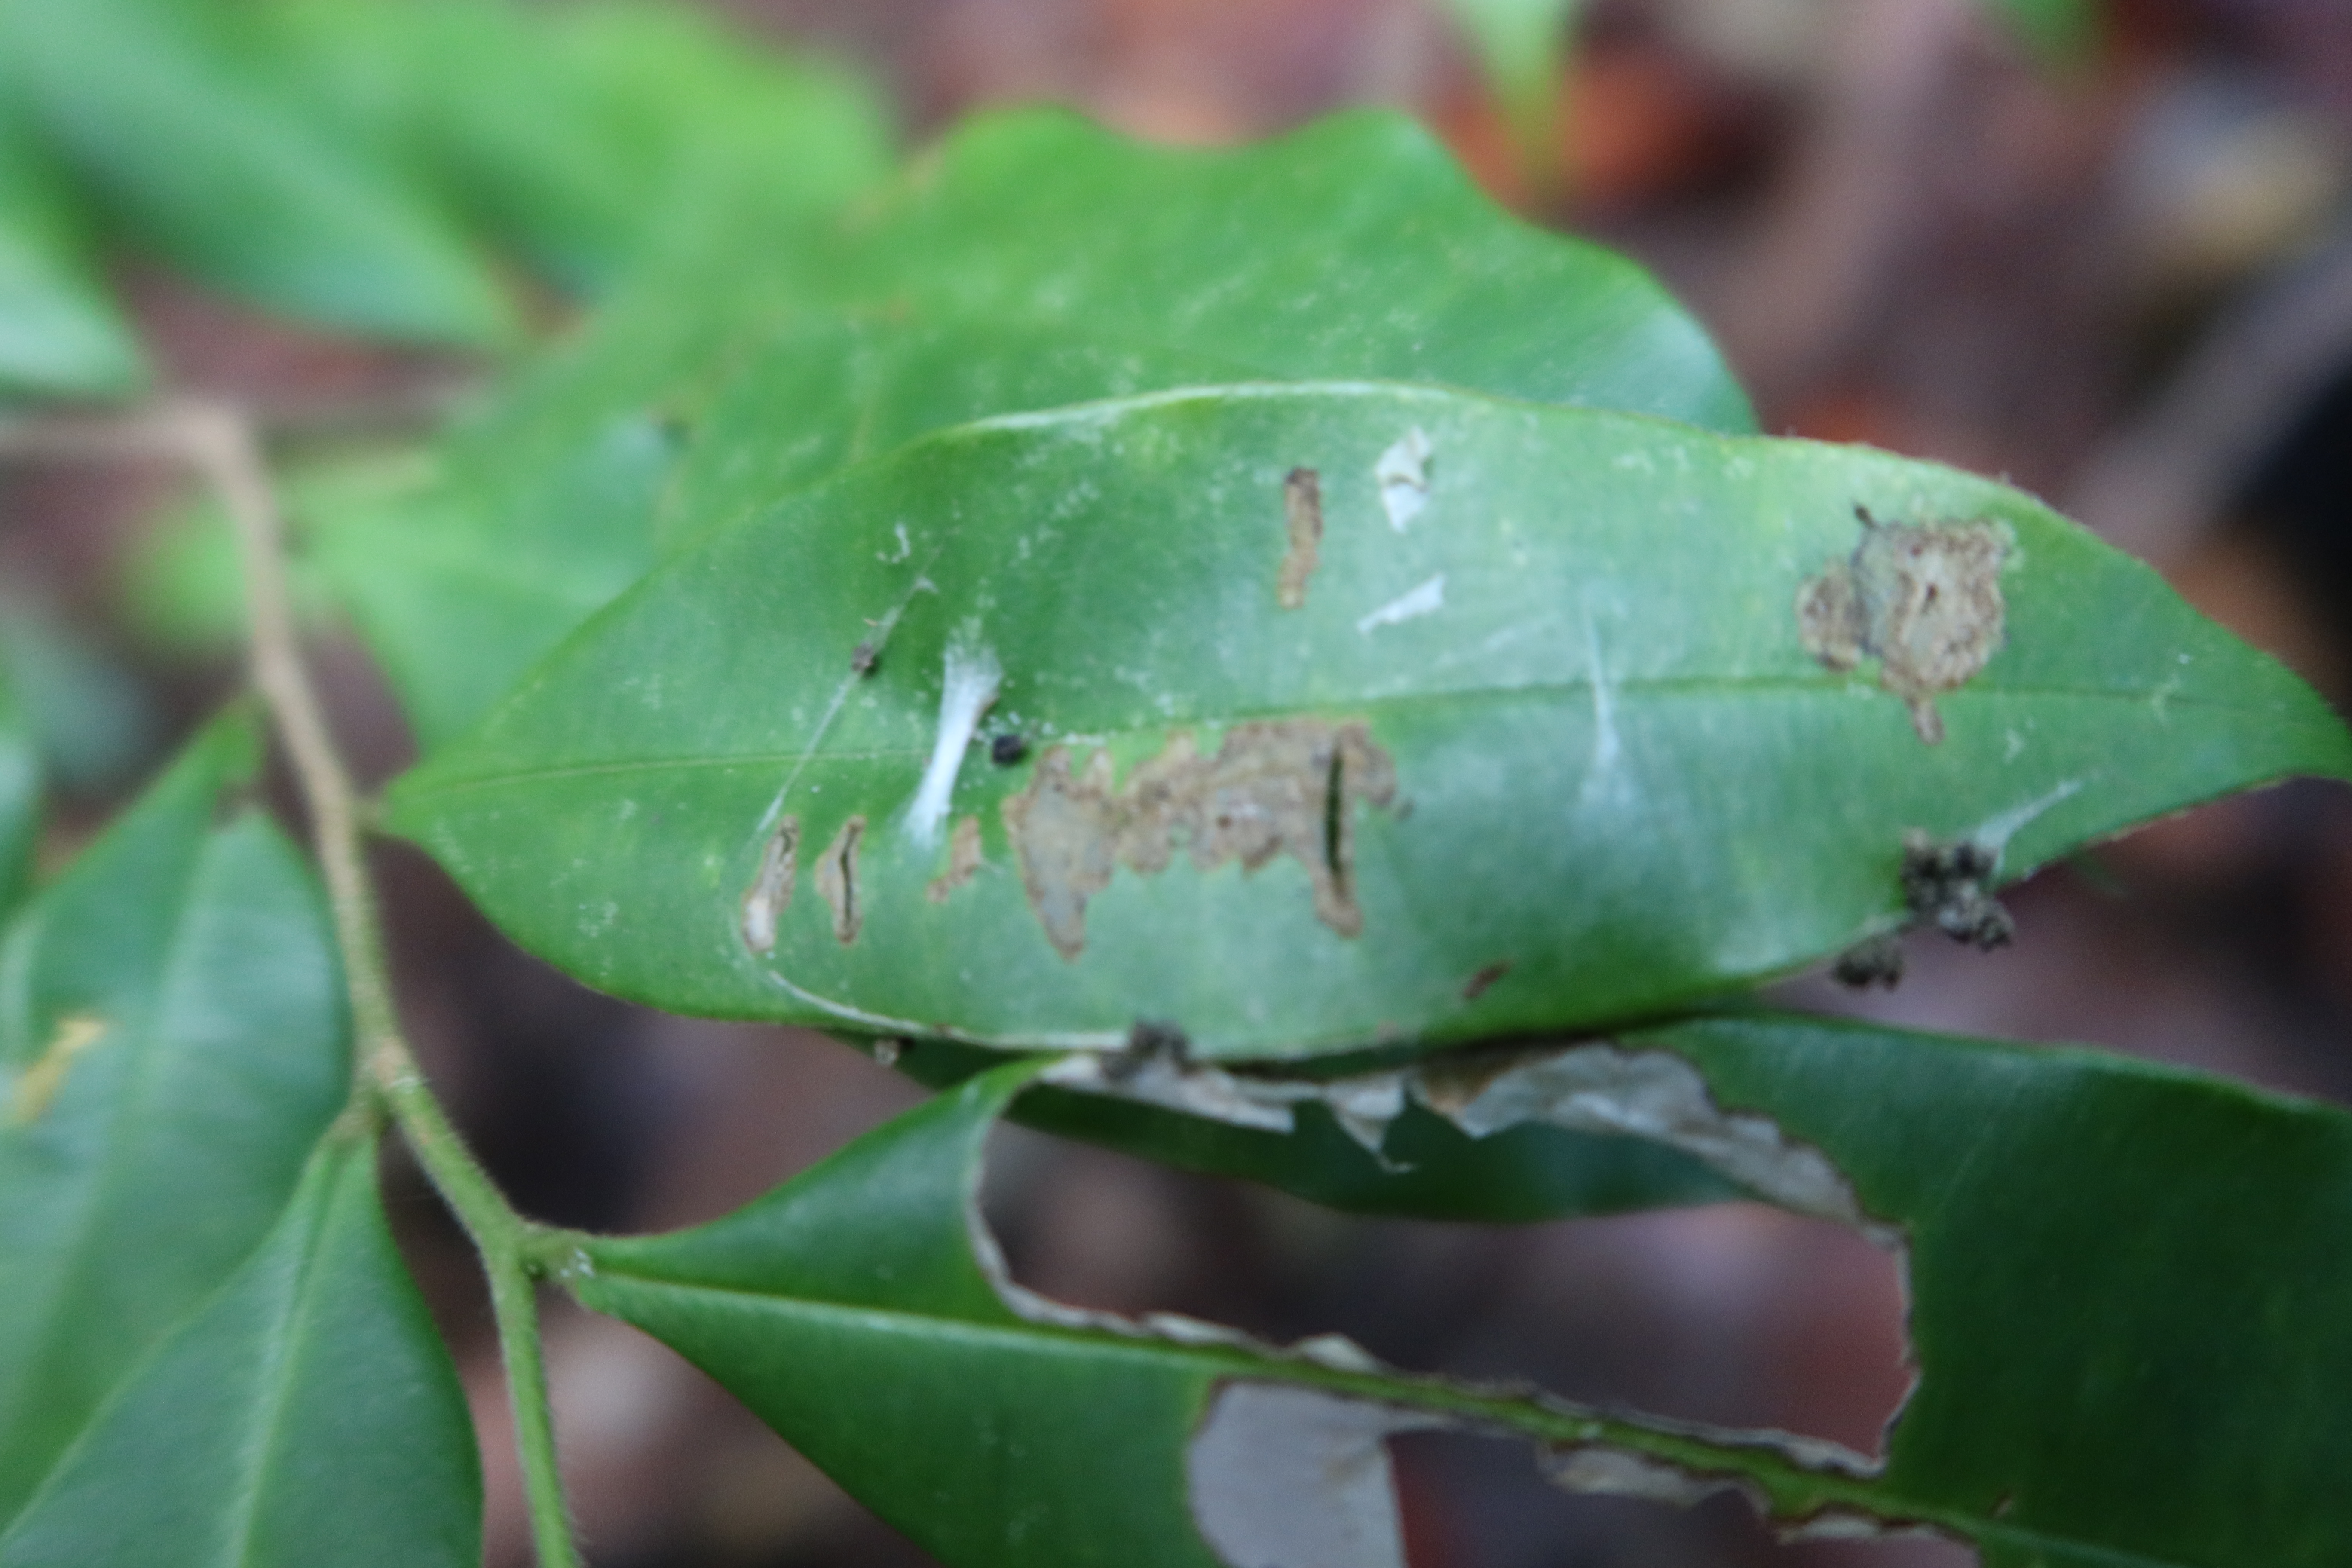
Label: Translucent lesion